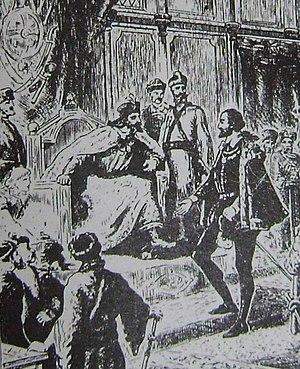
Richard Chancellor est un navigateur et explorateur anglais. Il découvrit la mer Blanche et établit des relations commerciales avec la Russie.